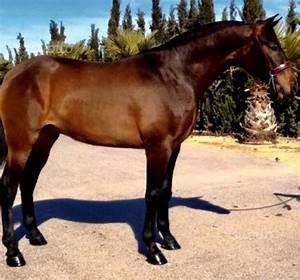
horse